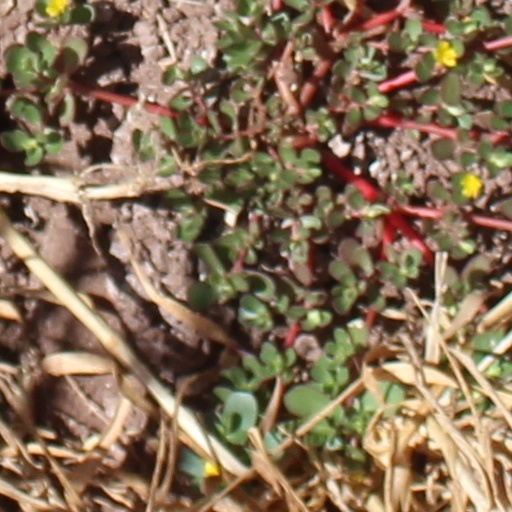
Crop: wheat